Crofton Roman Villa

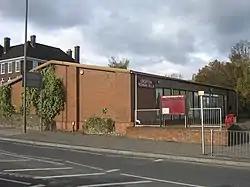
Crofton Roman Villa, museum

Crofton Roman Villa in Crofton, Orpington, in the London Borough of Bromley, is a Roman villa which was inhabited between approximately 140 and 400 AD. It was the centre of a farming estate of about , with farm buildings nearby, surrounded by fields, meadows and woods. The house was altered several times during its 260 years of occupation, and at its largest it probably had at least 20 rooms.